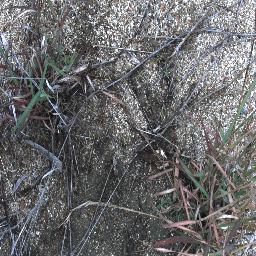
Label: negative